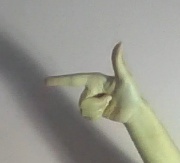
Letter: yaa